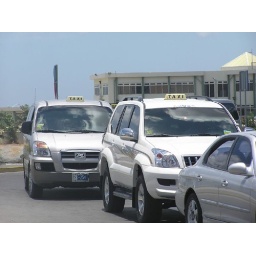
Pretty much every kind of car imaginable had a 'Taxi' sign on it in Aruba.